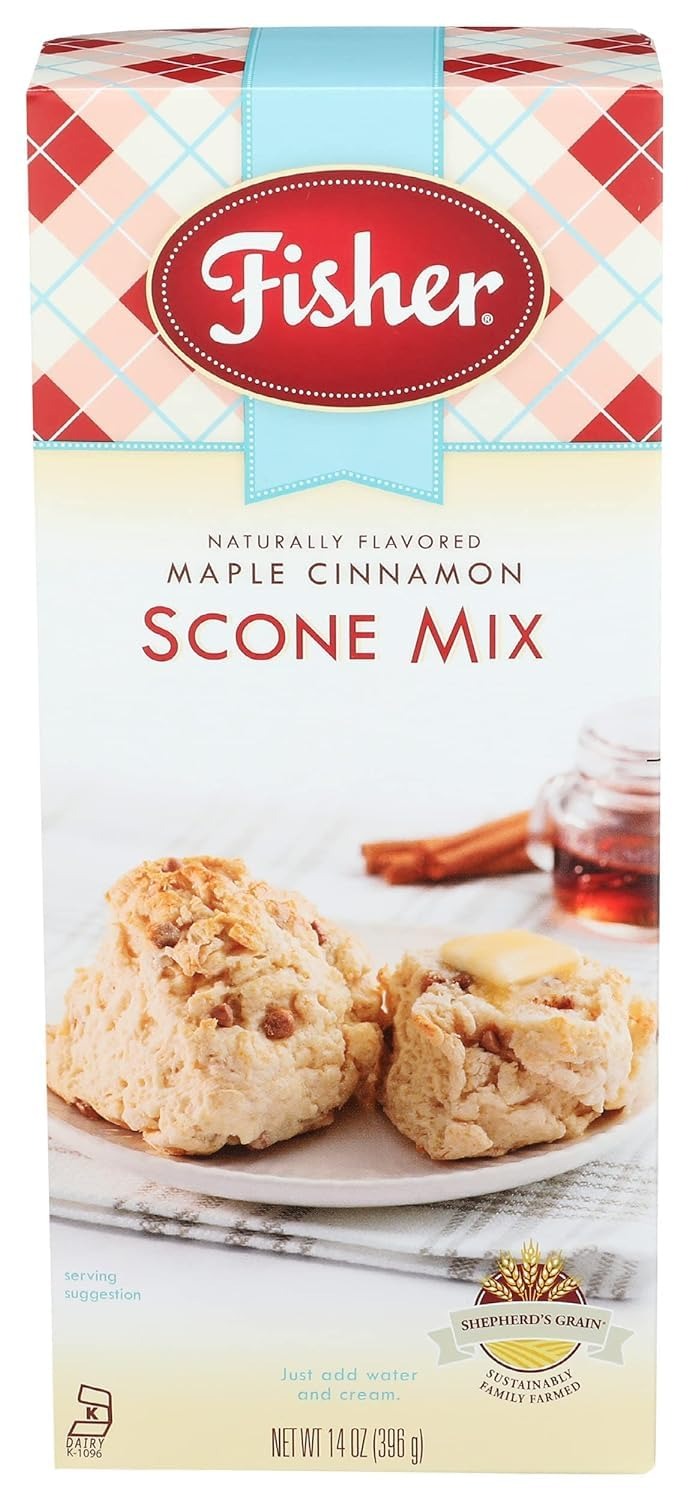
Item Name: Fisher, Scone Mix Maple Cinnamon, 14 Ounce
Bullet Point 1: Fisher Maple Cinnamon Scone Mix
Bullet Point 2: Easy to make, just add water & cream
Bullet Point 3: Simply prepared recipes created from high-quality ingredients
Bullet Point 4: This Maple Cinnamon Scone mix comes in a 14-Ounce box
Bullet Point 5: Bring everyday goodness to the table with Fisher Scone Mix
Product Description: Grocery & Gourmet Food Breakfast Foods Pancake, Waffle & Baking Mixes Scones
Value: 14.0
Unit: Ounce

Price: 14.78